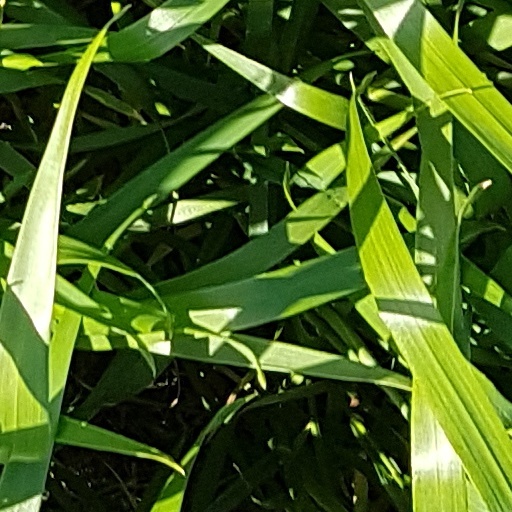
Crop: wheat